Aleksander (Hasidic dynasty)

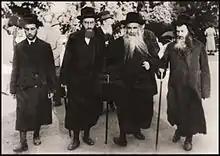
Akeidas Yitzchok walking with his sons and student in Marienbad, 1930s

The founder of the dynasty of Aleksander was Rabbi Yechiel Dancyger (1828–1894), son of Rabbi Fayvl from Gritse, a disciple of Israel Yitzhak Kalish of Vurke.